Glenquicken stone circle

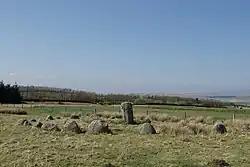
Stone circle in 2009

Glenquicken stone circle or Billy Diamond's Bridge stone circle is an oval stone circle with a central pillar, two miles east of Creetown, Dumfries and Galloway. The outer ring is formed of 29 stones. Aubrey Burl has called it "the finest of all centre-stone circles." It is a scheduled monument.